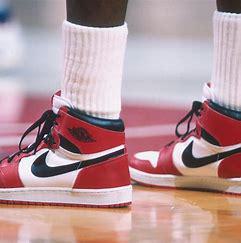
Brand: Jordan
Model: 100